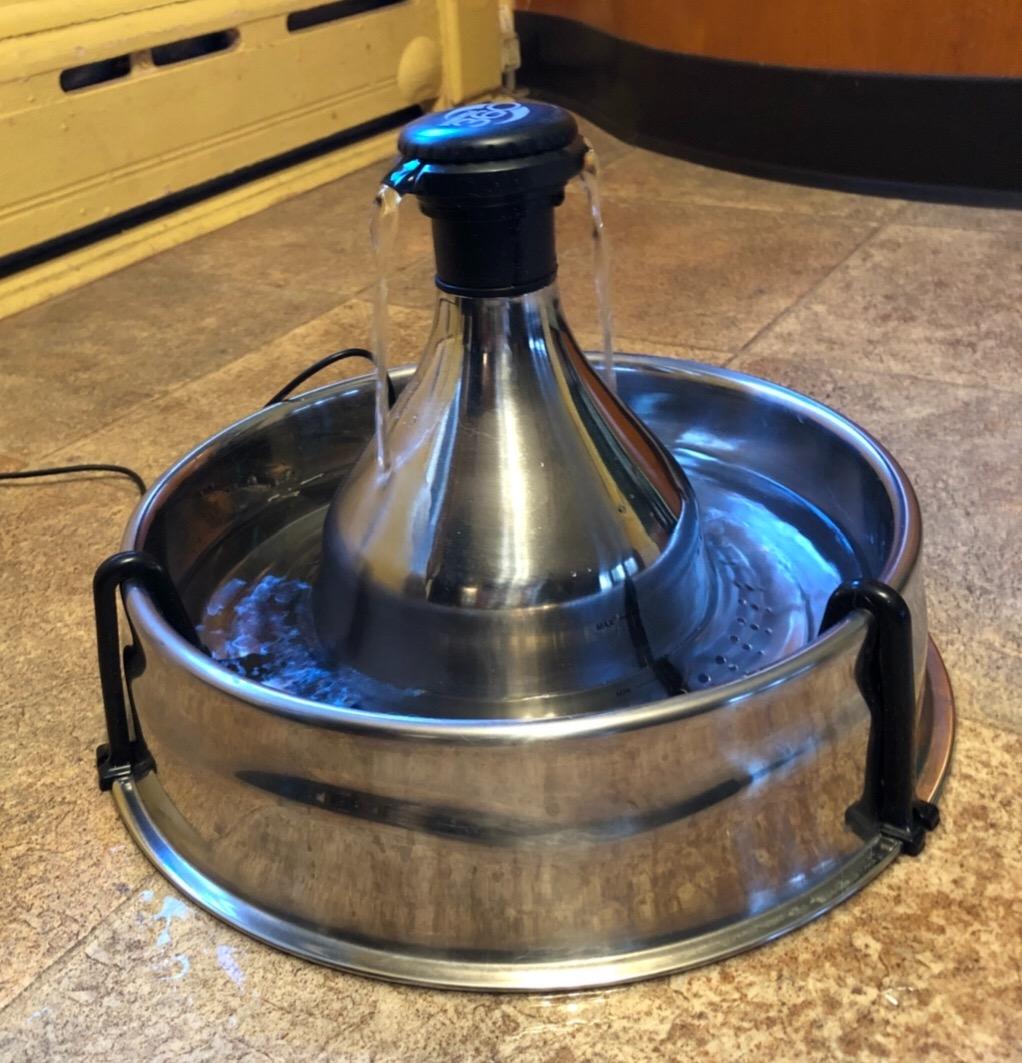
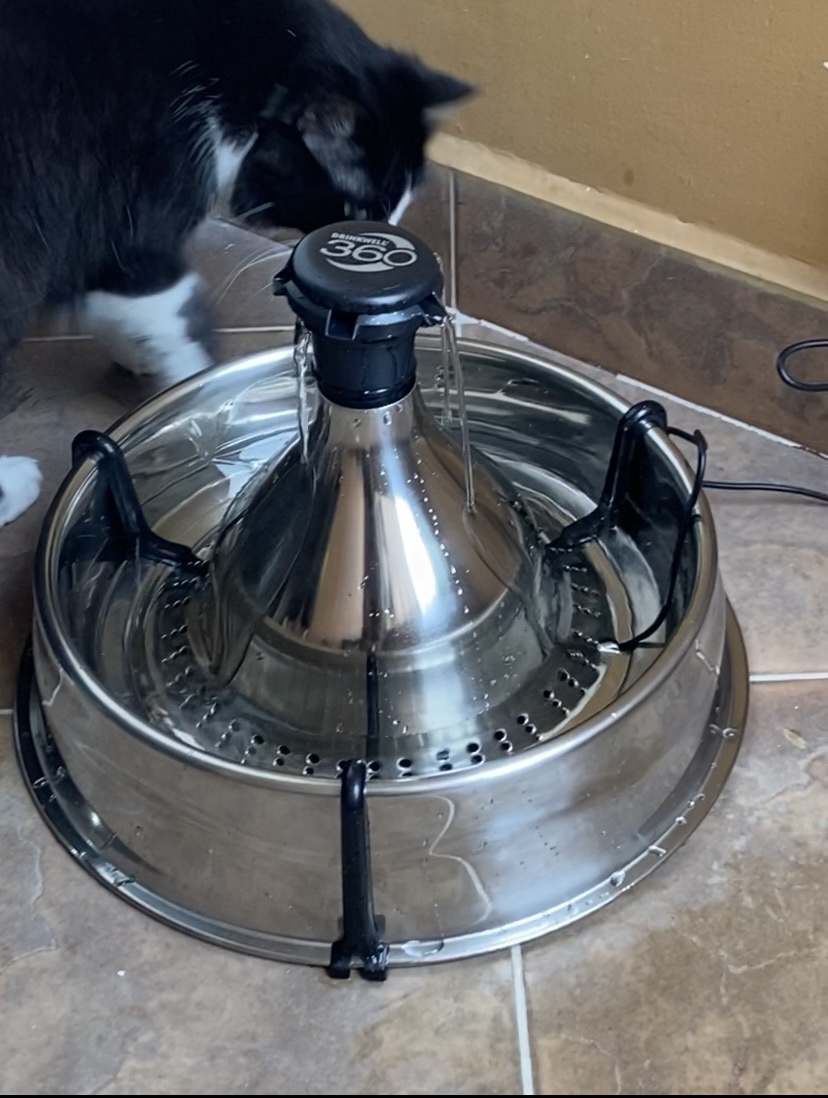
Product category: items_bowl
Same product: yes